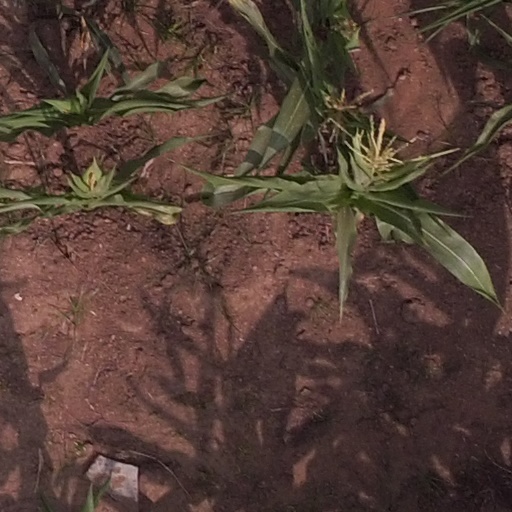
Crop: maize; corn